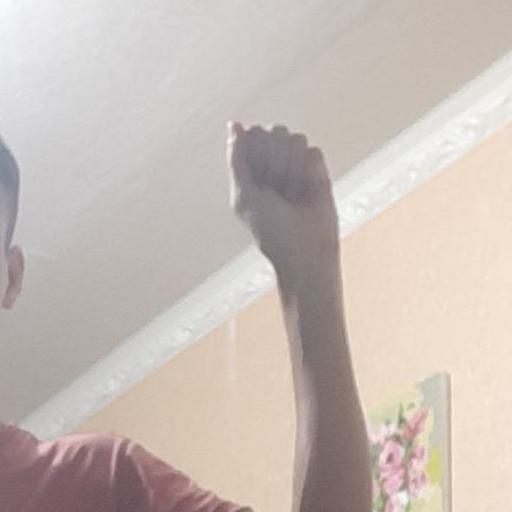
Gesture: fist